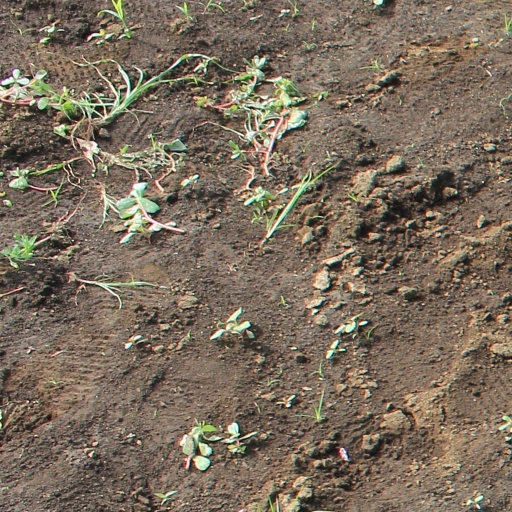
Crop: soybean